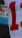
Number: 1